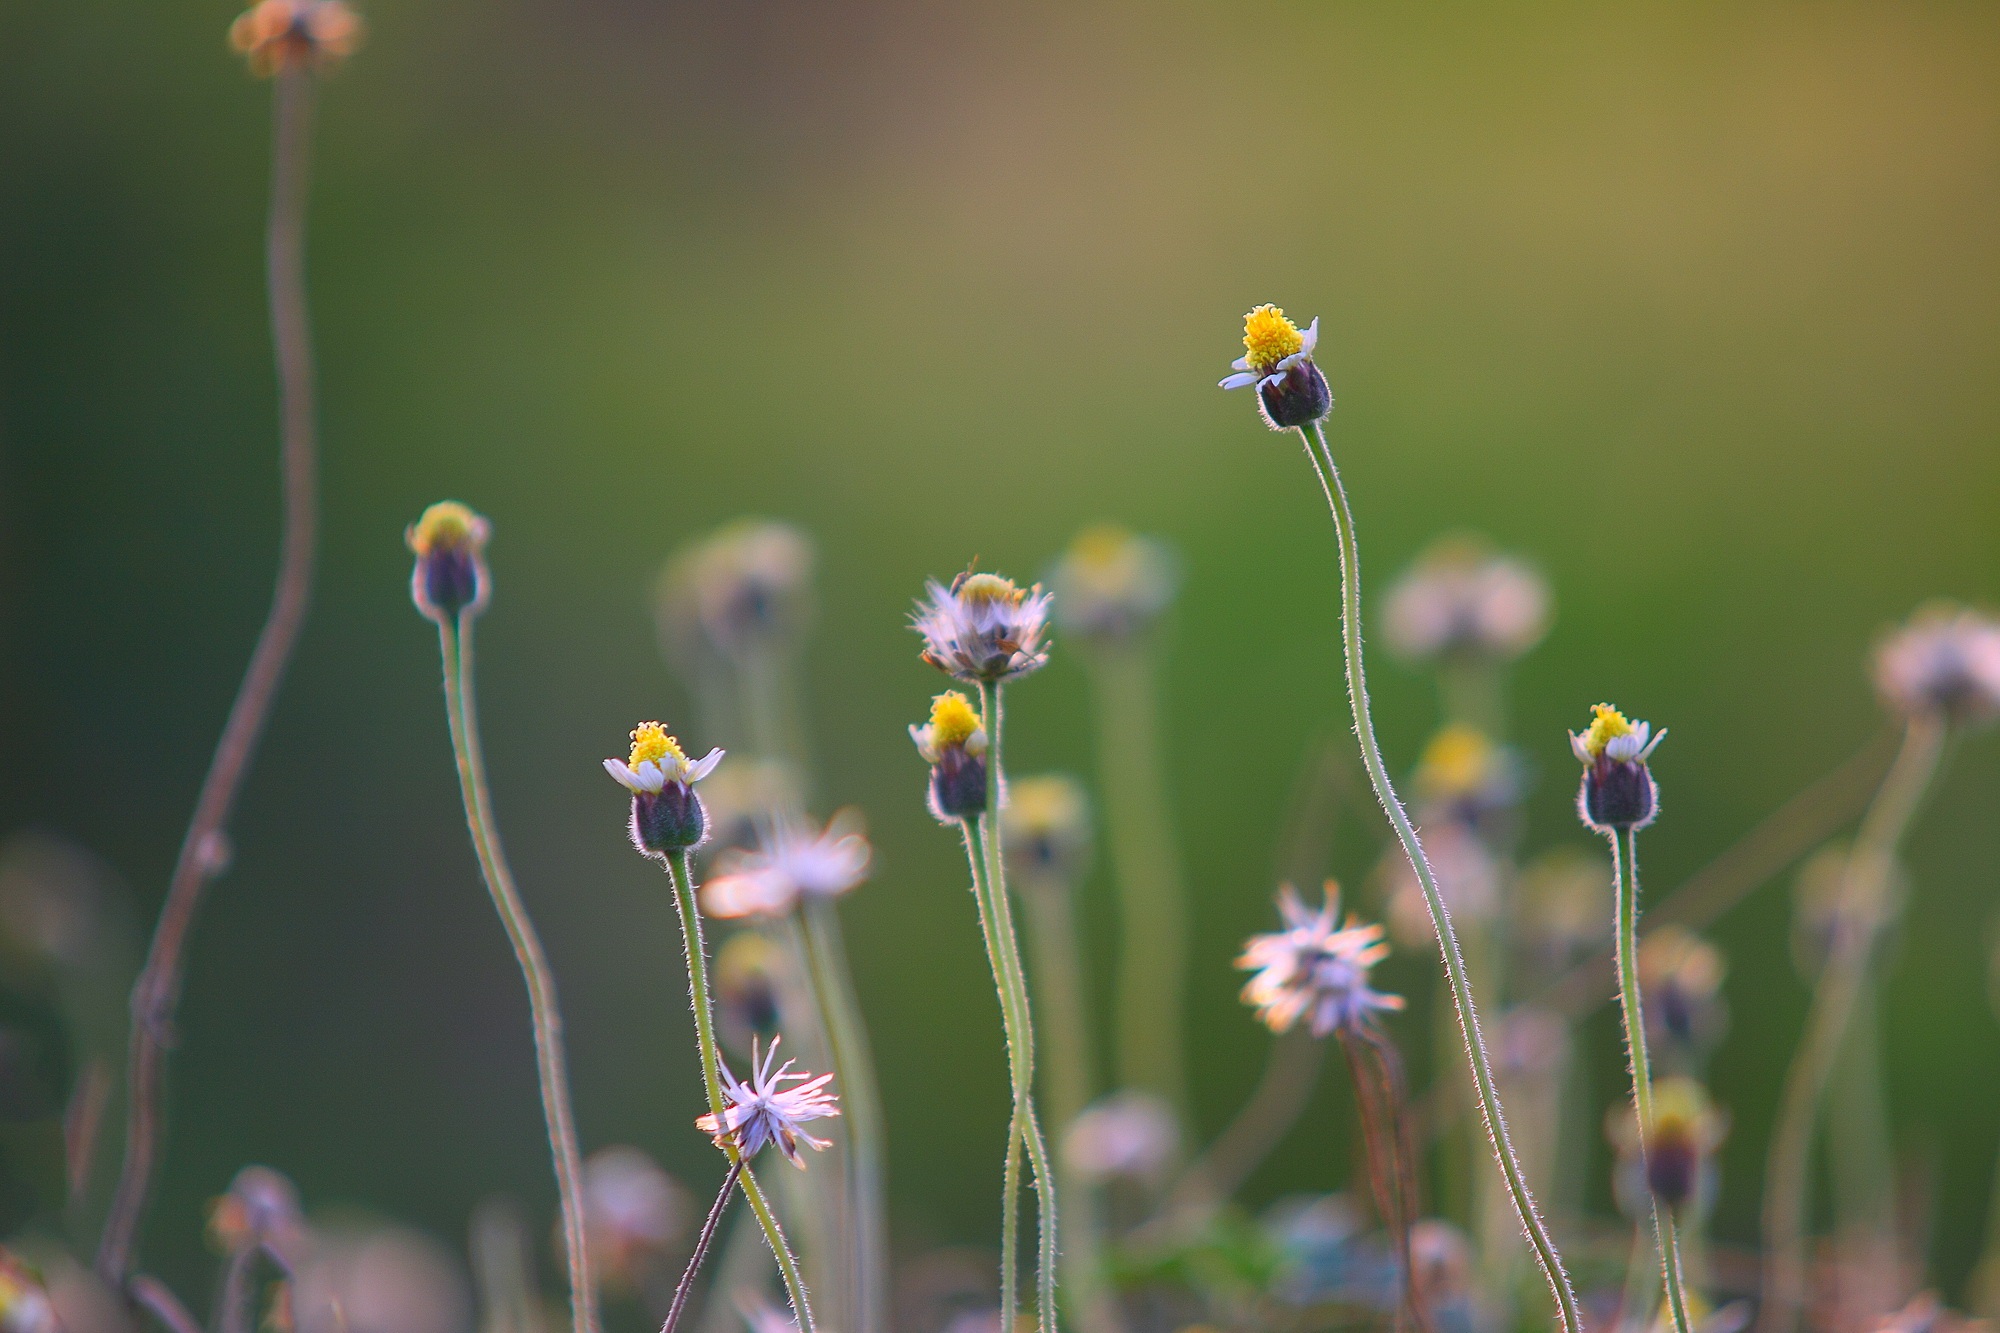
nature, grass, blossom, plant, field, photography, meadow, prairie, flower, green, natural, botany, garden, flora, lavender, wildflower, close up, macro photography, flowering plant, annual plant, plant stem, land plant